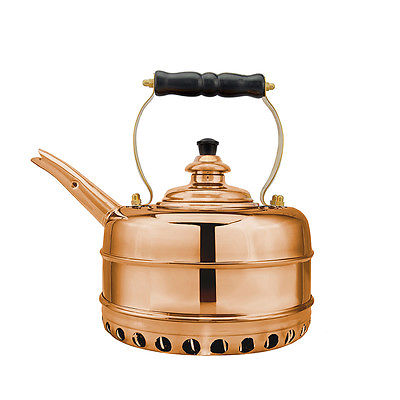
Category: kettle